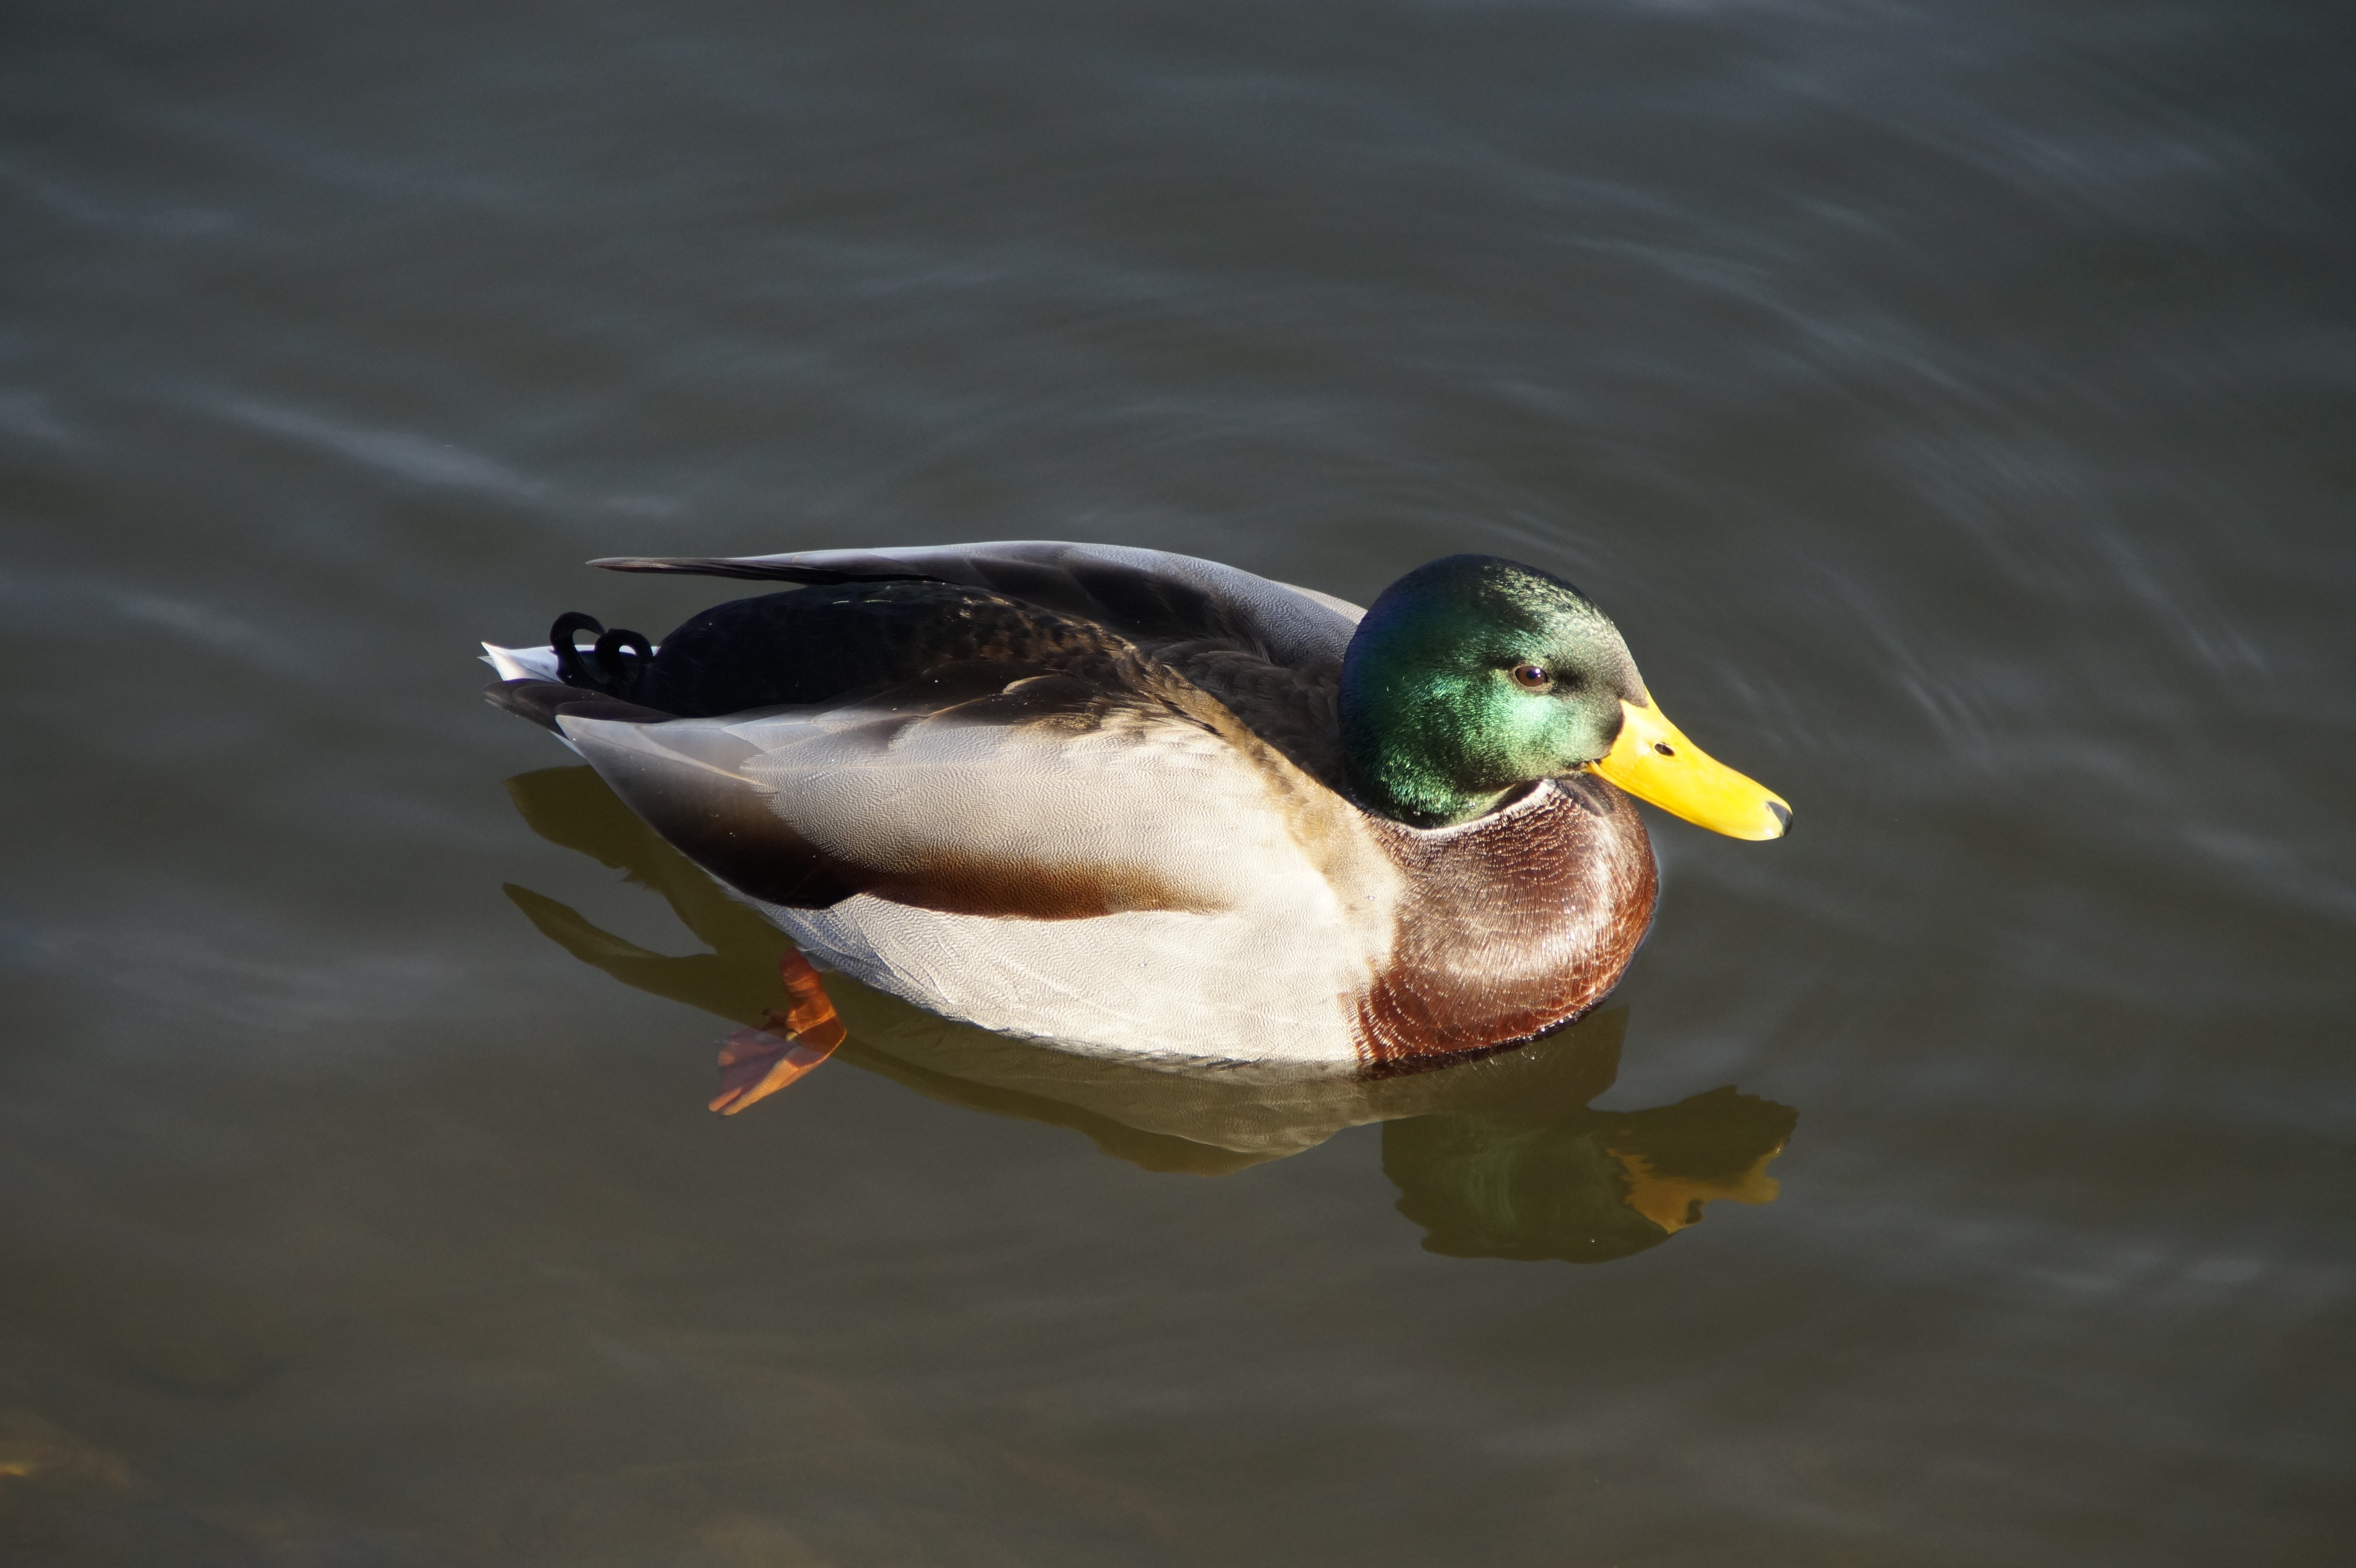
water, nature, bird, wing, lake, river, wildlife, swim, beak, fauna, poultry, drake, duck, vertebrate, waterfowl, waters, water bird, mallard, canard, males, ducks geese and swans, seaduck